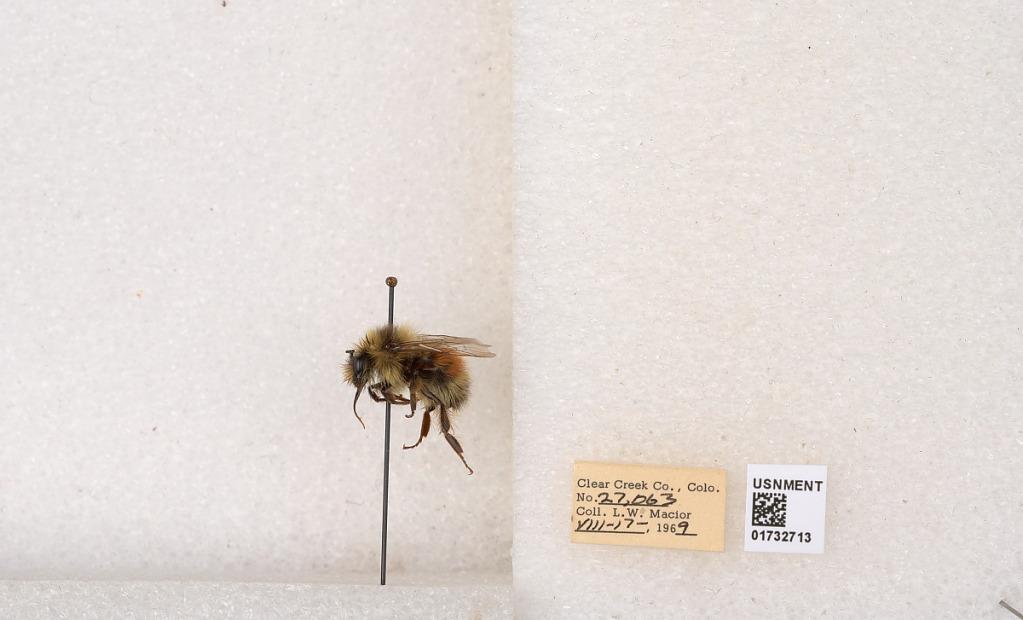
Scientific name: Bombus (Pyrobombus) sylvicola Kirby
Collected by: L. Macior
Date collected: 1969-8-17
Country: United States
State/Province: Colorado
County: Clear Creek
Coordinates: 39.7006, -105.694